Pollution

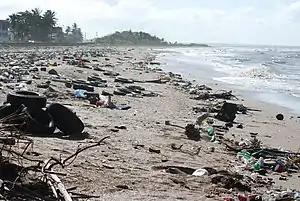

Severe incidents of pollution helped increase consciousness. PCB dumping in the Hudson River resulted in a ban by the EPA on consumption of its fish in 1974. National news stories in the late 1970s—especially the long-term dioxin contamination at Love Canal starting in 1947 and uncontrolled dumping in Valley of the Drums—led to the Superfund legislation of 1980. The pollution of industrial land gave rise to the name brownfield, a term now common in city planning.